Lost film

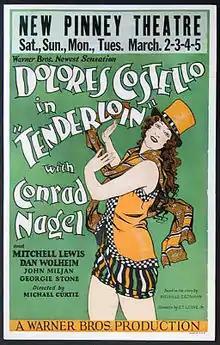
"Tenderloin" (1928), starring Dolores Costello, the second Vitaphone feature to have talking sequences, is considered a lost film because only its soundtrack is known to have survived.

Many other early motion pictures are lost because the nitrate film employed for nearly all 35 mm negatives and prints created before 1952 were highly flammable unless carefully conditioned and handled. When in very badly deteriorated condition and improperly stored (such as in a sun-baked shed), nitrate film can spontaneously combust. Fires have destroyed entire archives of films, such as the 1937 storage-vault fire that destroyed all the original negatives of pre-1935 films made by Fox Pictures and the 1965 MGM vault fire that destroyed hundreds of silent films and early talkies, including "London After Midnight", now considered among the greatest of all lost films. Eastman Kodak introduced a nonflammable 35 mm film stock in 1909; however, the plasticizers employed to increase the film's flexibility evaporated too quickly, rendering the film dry and brittle and causing splices to separate and perforations to tear. By 1911, the major American film studios had reverted to nitrate stock. "Safety film" was relegated to sub-35 mm formats such as 16 mm and 8 mm until improvements were made in the late 1940s.